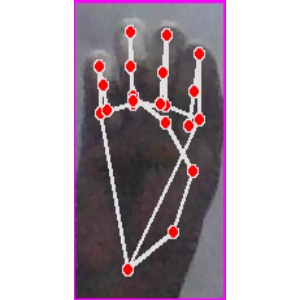
अक्षर: म